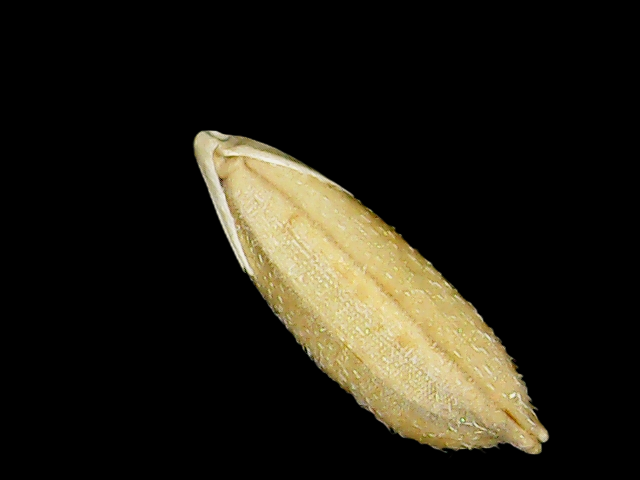
Rice variety: Bd51